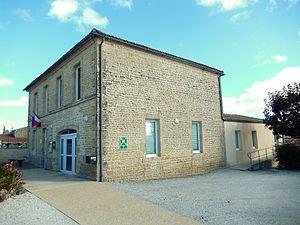
Le bâtiment qui abrite la mairie de Saint-Georges-de-Longuepierre.
Saint-Georges-de-Longuepierre est une commune du sud-ouest de la France située dans le département de la Charente-Maritime. Ses habitants sont appelés les Saint-Georgeais et Saint-Georgeaises.